Caphtor

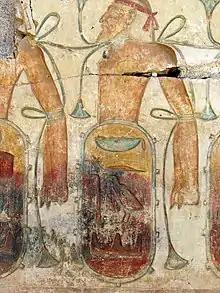
Detail of a generic captive enemy with the hieroglyph for Keftiu under it at Ramses II's temple at Abydos

From the 18th century onwards commentators attempted several identifications of Caphtor which increasingly disregarded the traditional identification as an Egyptian coastal locality in the vicinity of Pelusium. These included identification with Coptus, Colchis, Cyprus, Cappadocia in Asia Minor, Cilicia, and Crete.